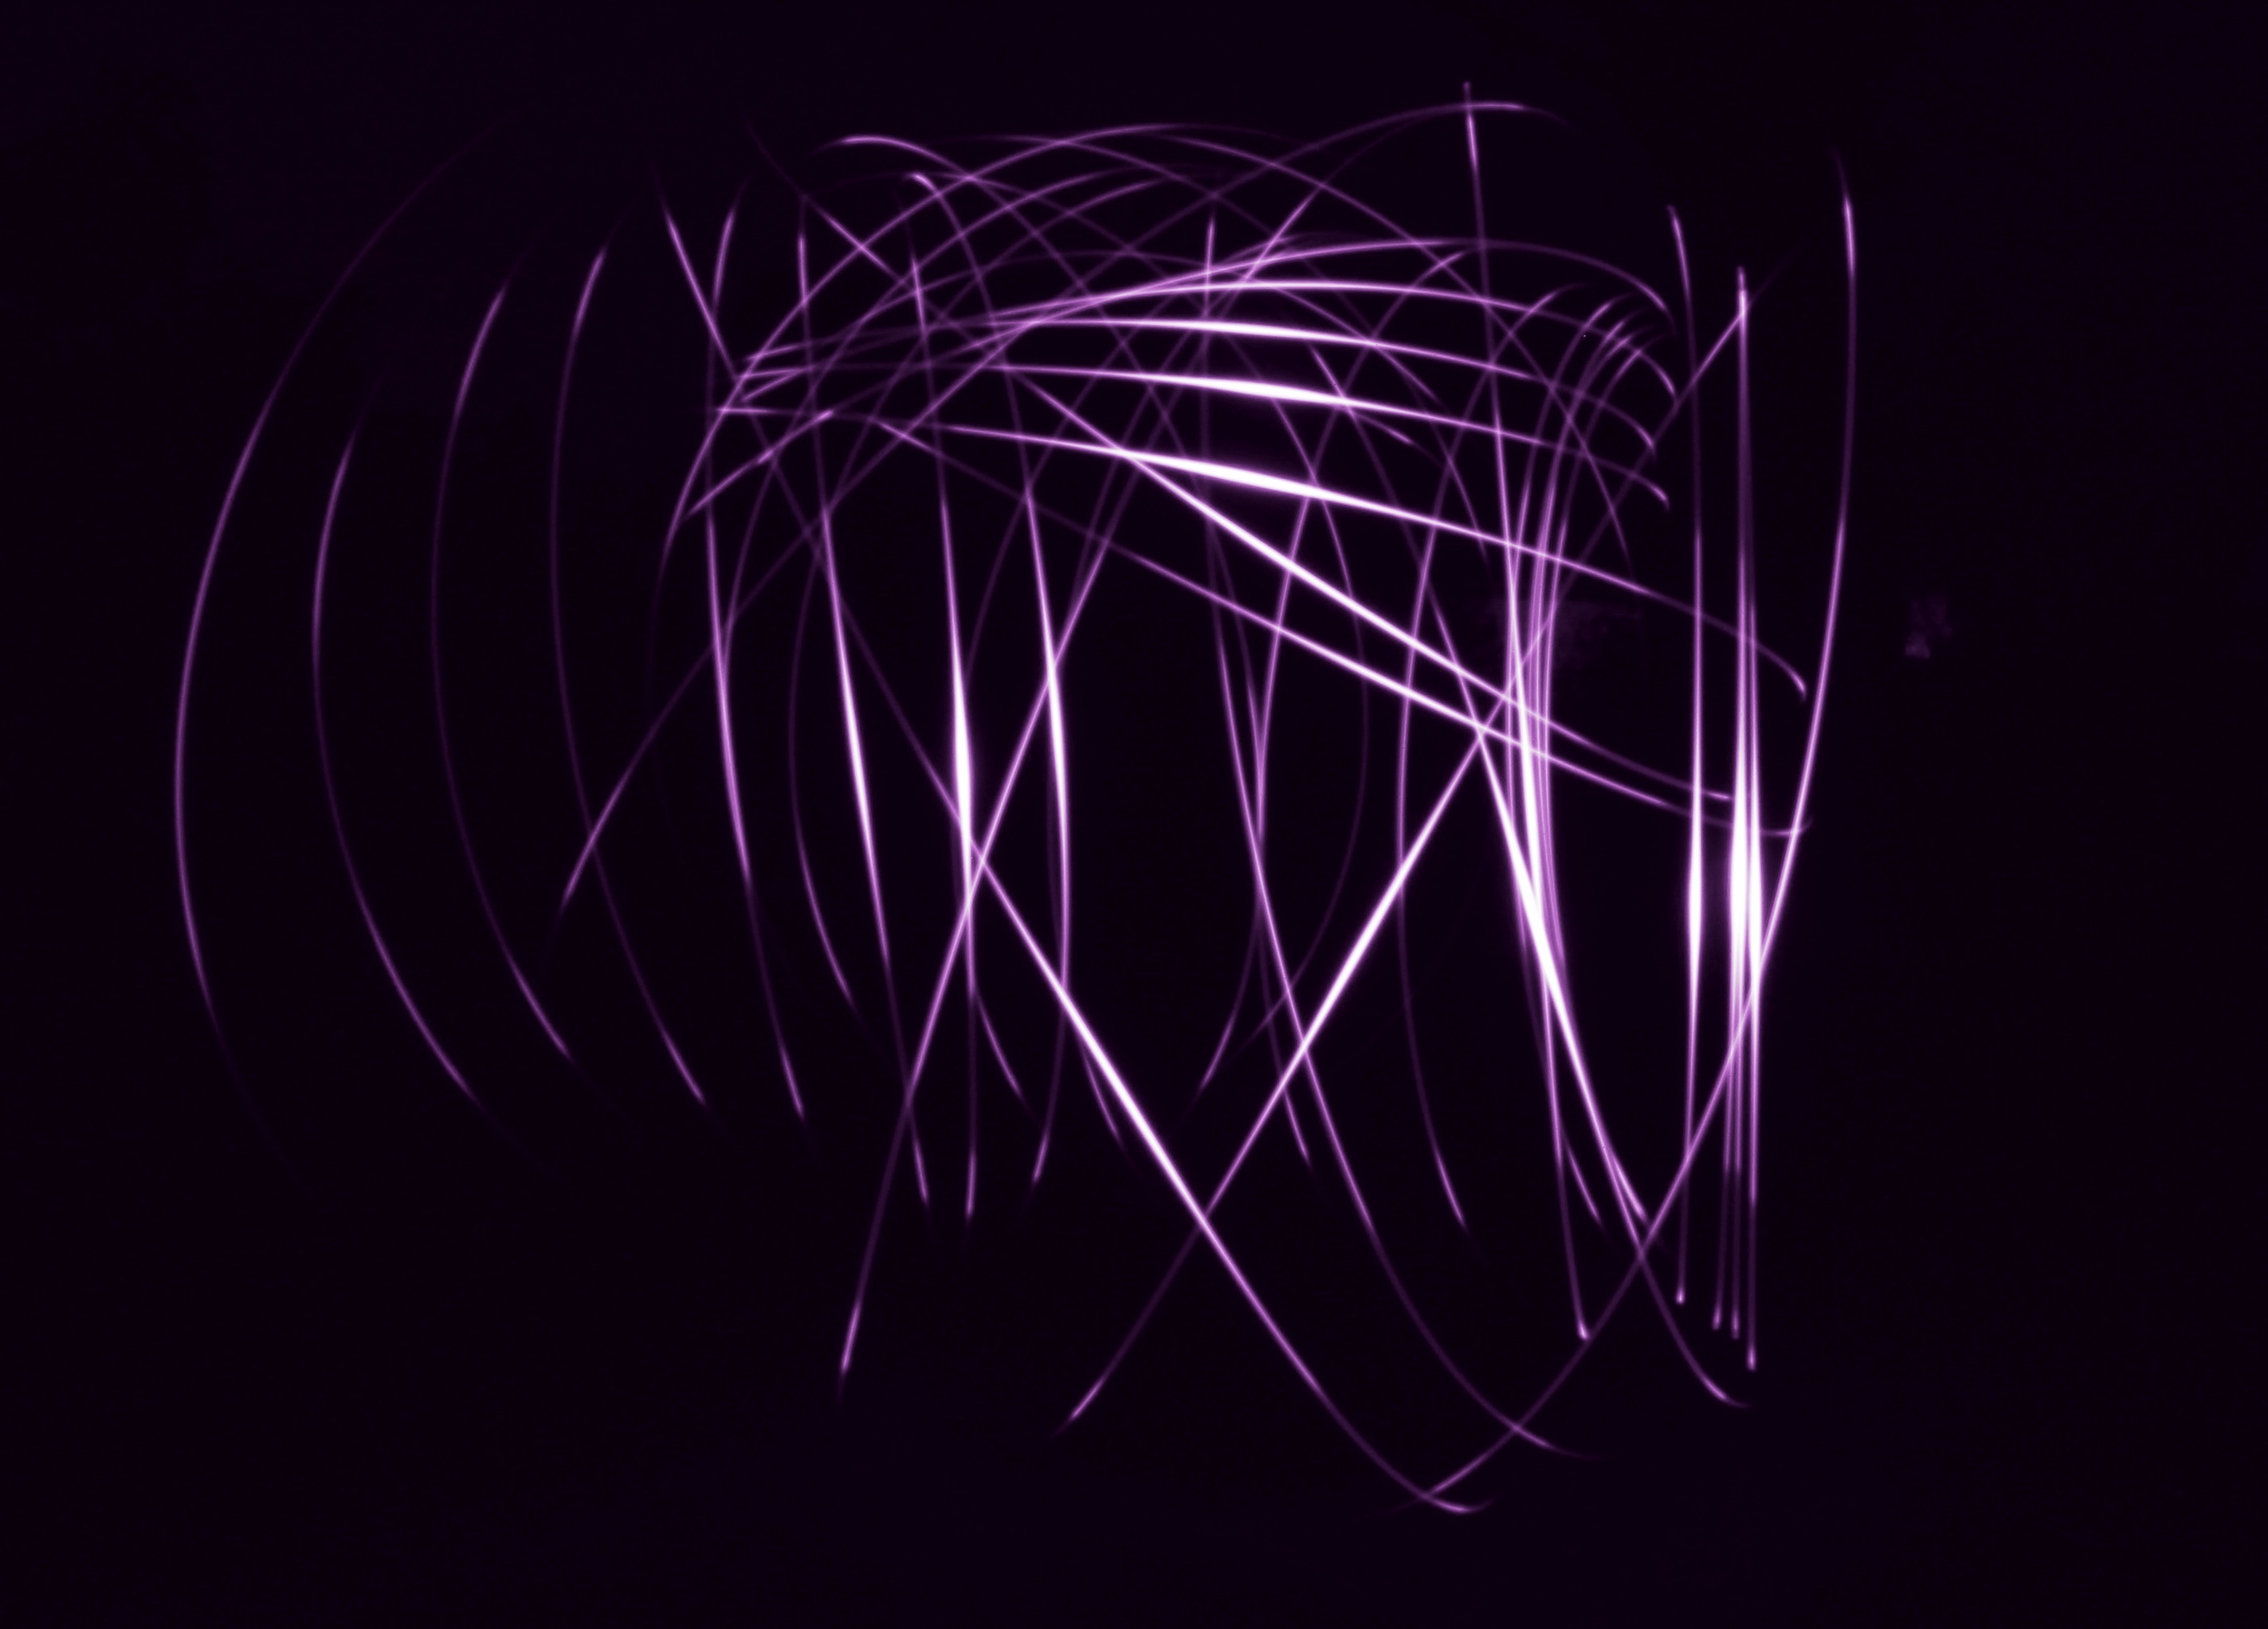
purple, line, darkness, long exposure, circle, lichtspiel, font, art, illustration, long term, computer wallpaper